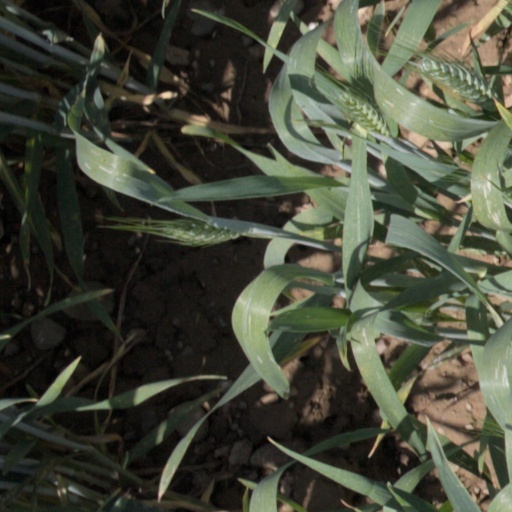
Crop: wheat